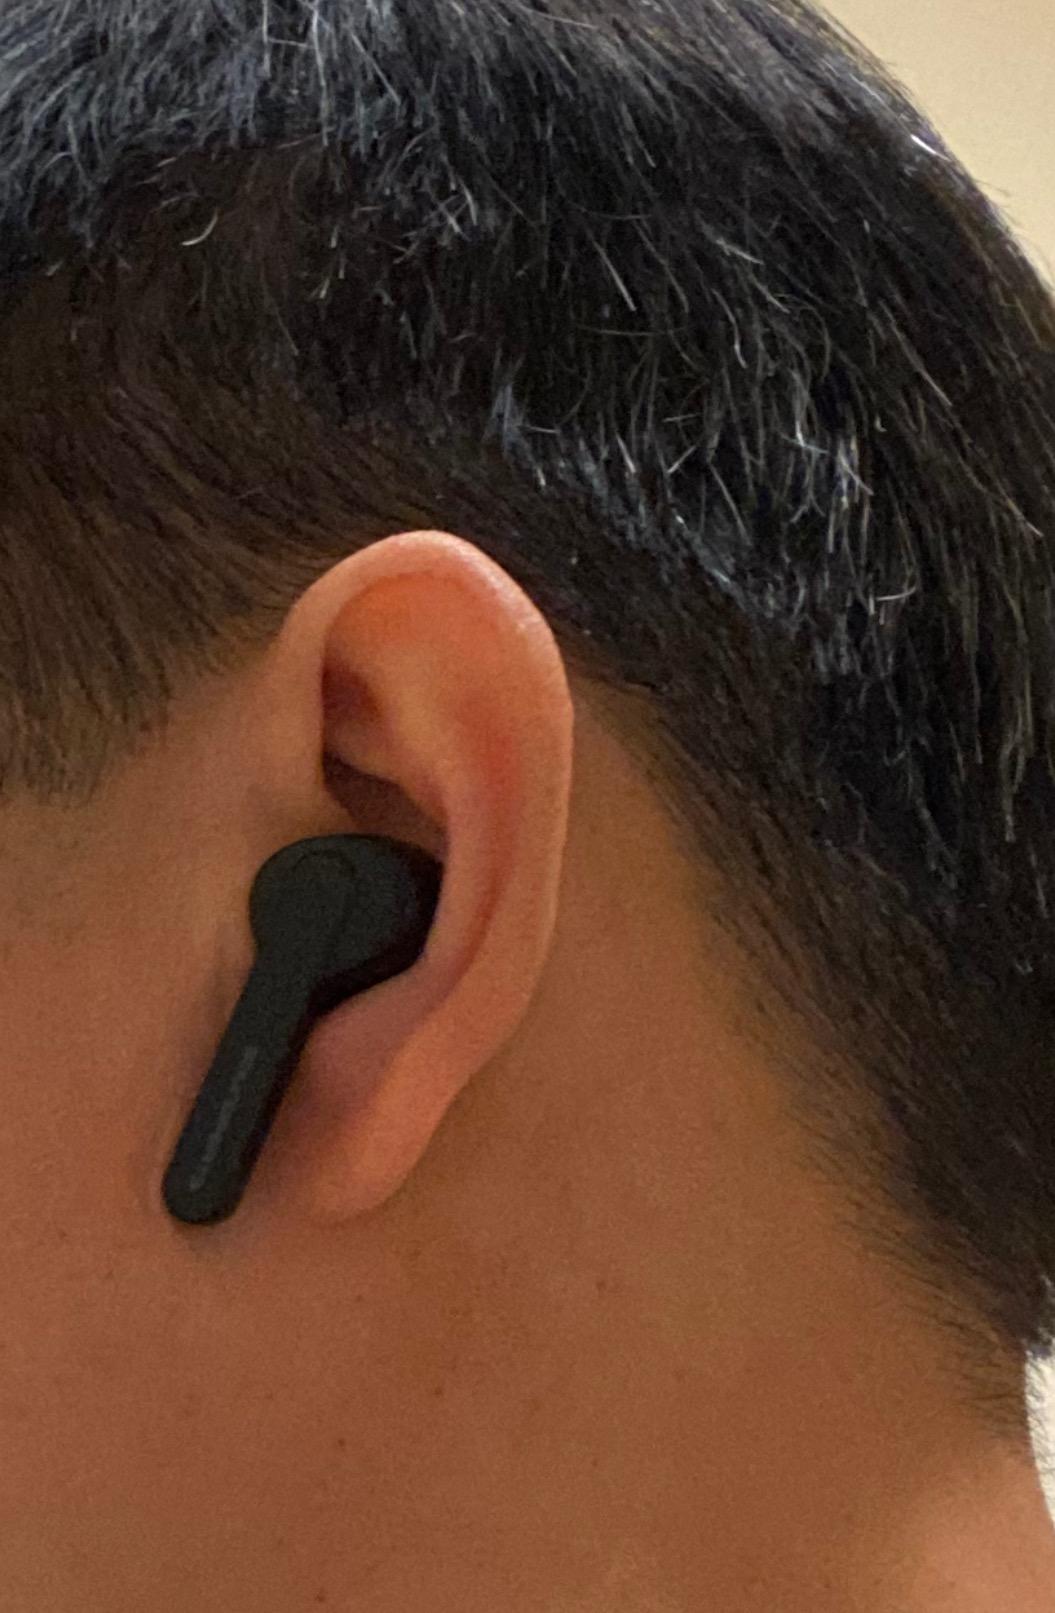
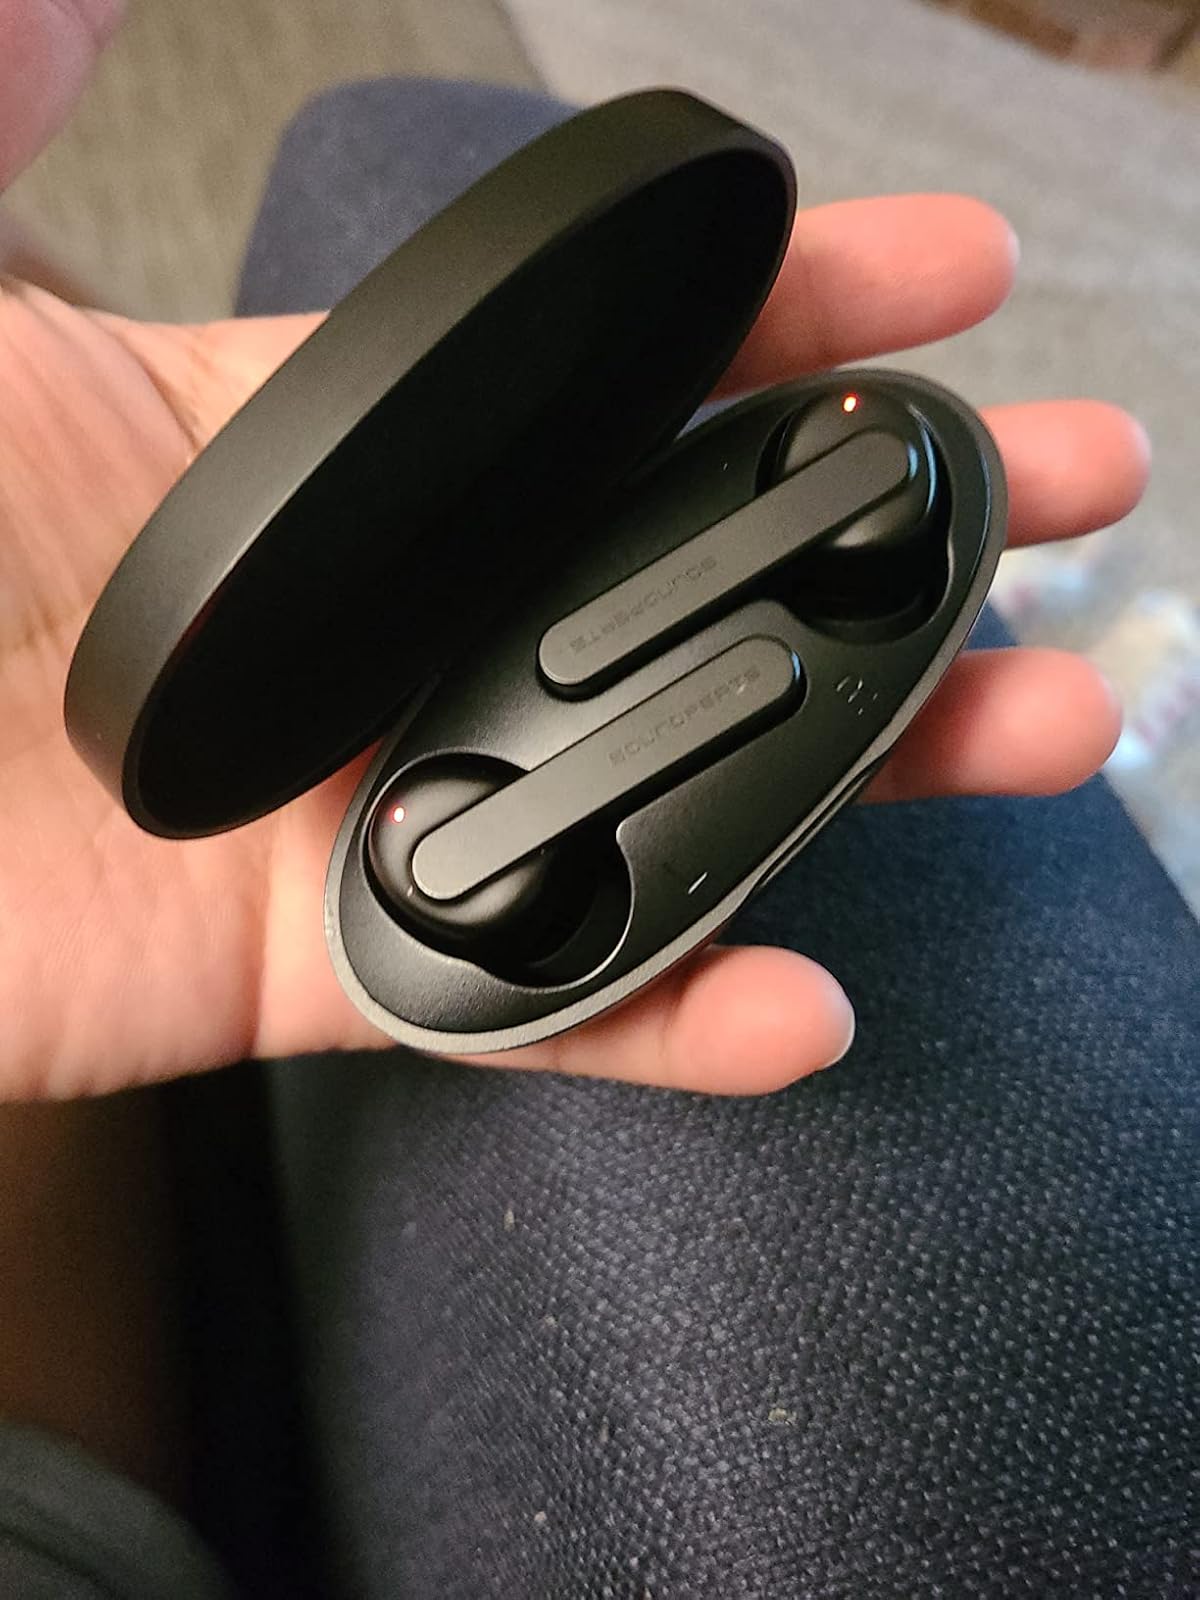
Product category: earbuds
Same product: yes